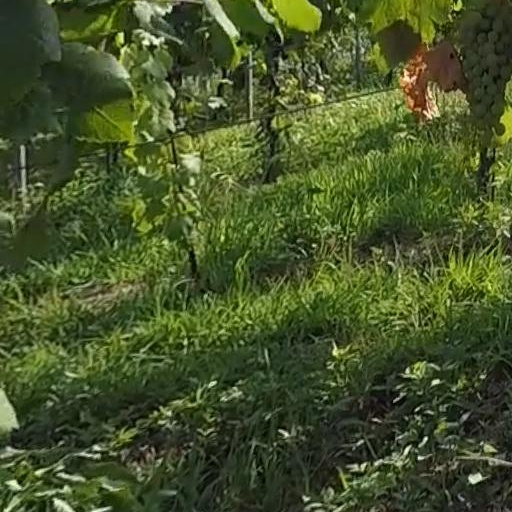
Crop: grape